Mindshadow (video game)

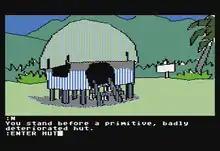
Gameplay screenshot (Atari 8-bit)

The detective mystery is portrayed in an interactive fiction adventure game style. A window displays static graphics with the environment the character sees.